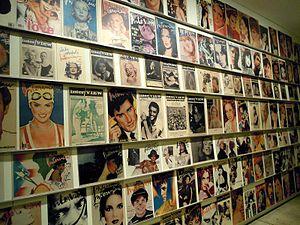
The Andy Warhol Museum est un musée consacré à Andy Warhol, il est situé dans le quartier de North Shore à Pittsburgh en Pennsylvanie. Il est le plus grand musée des États-Unis consacré à un seul artiste.